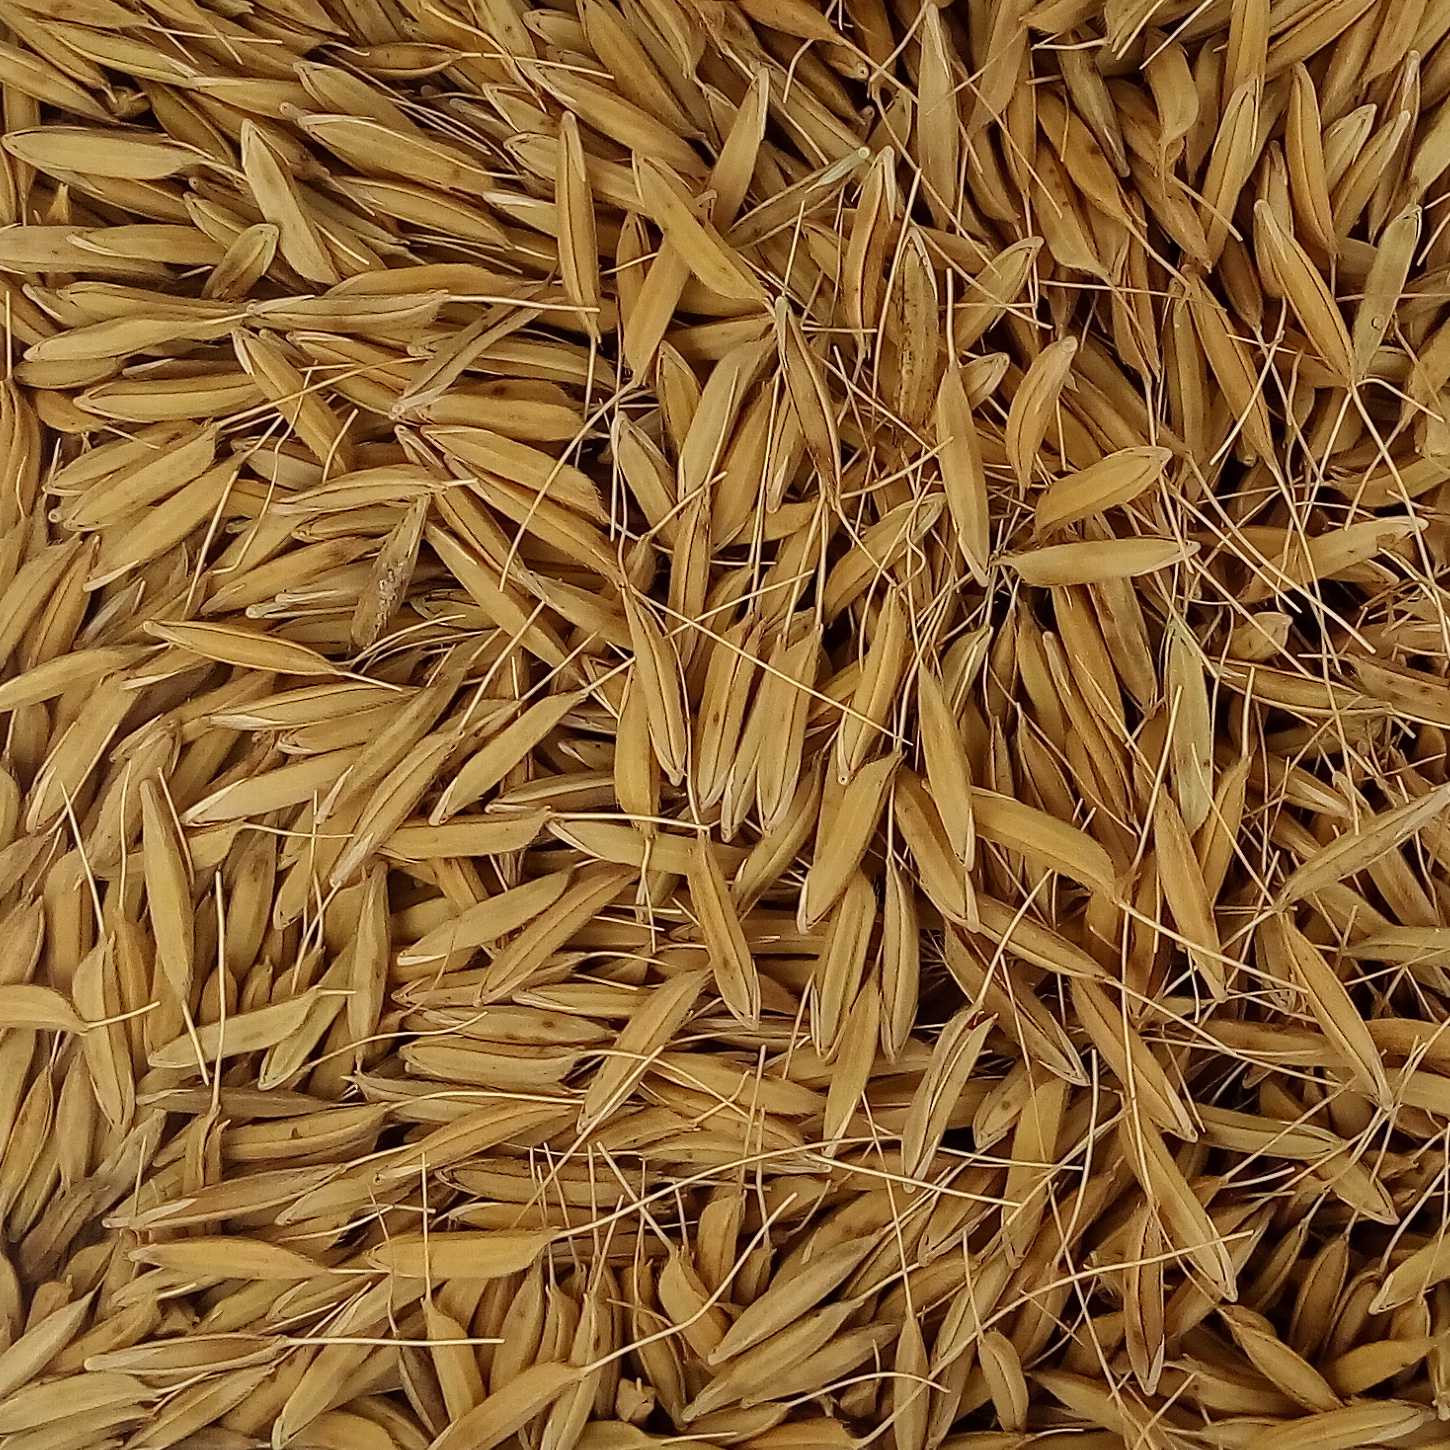
Rice seed variety: PB_6